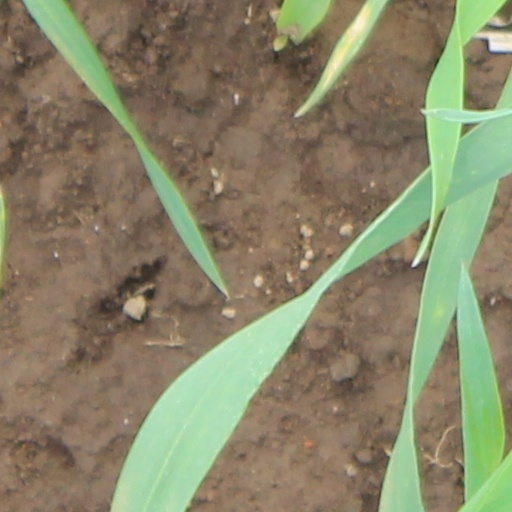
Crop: wheat